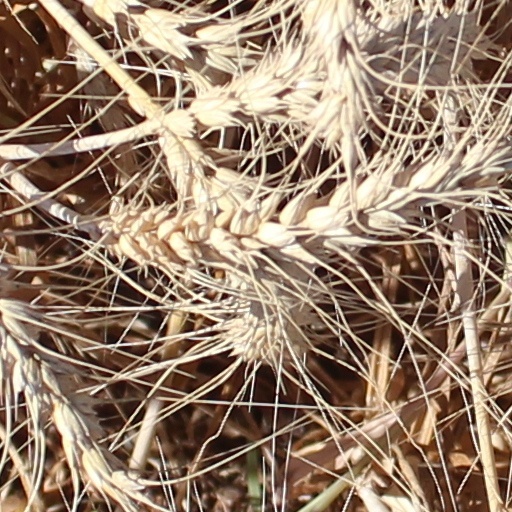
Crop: wheat